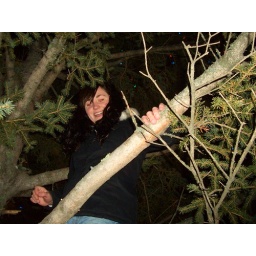
del in the main street tree